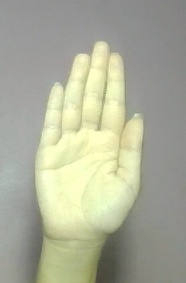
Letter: seen